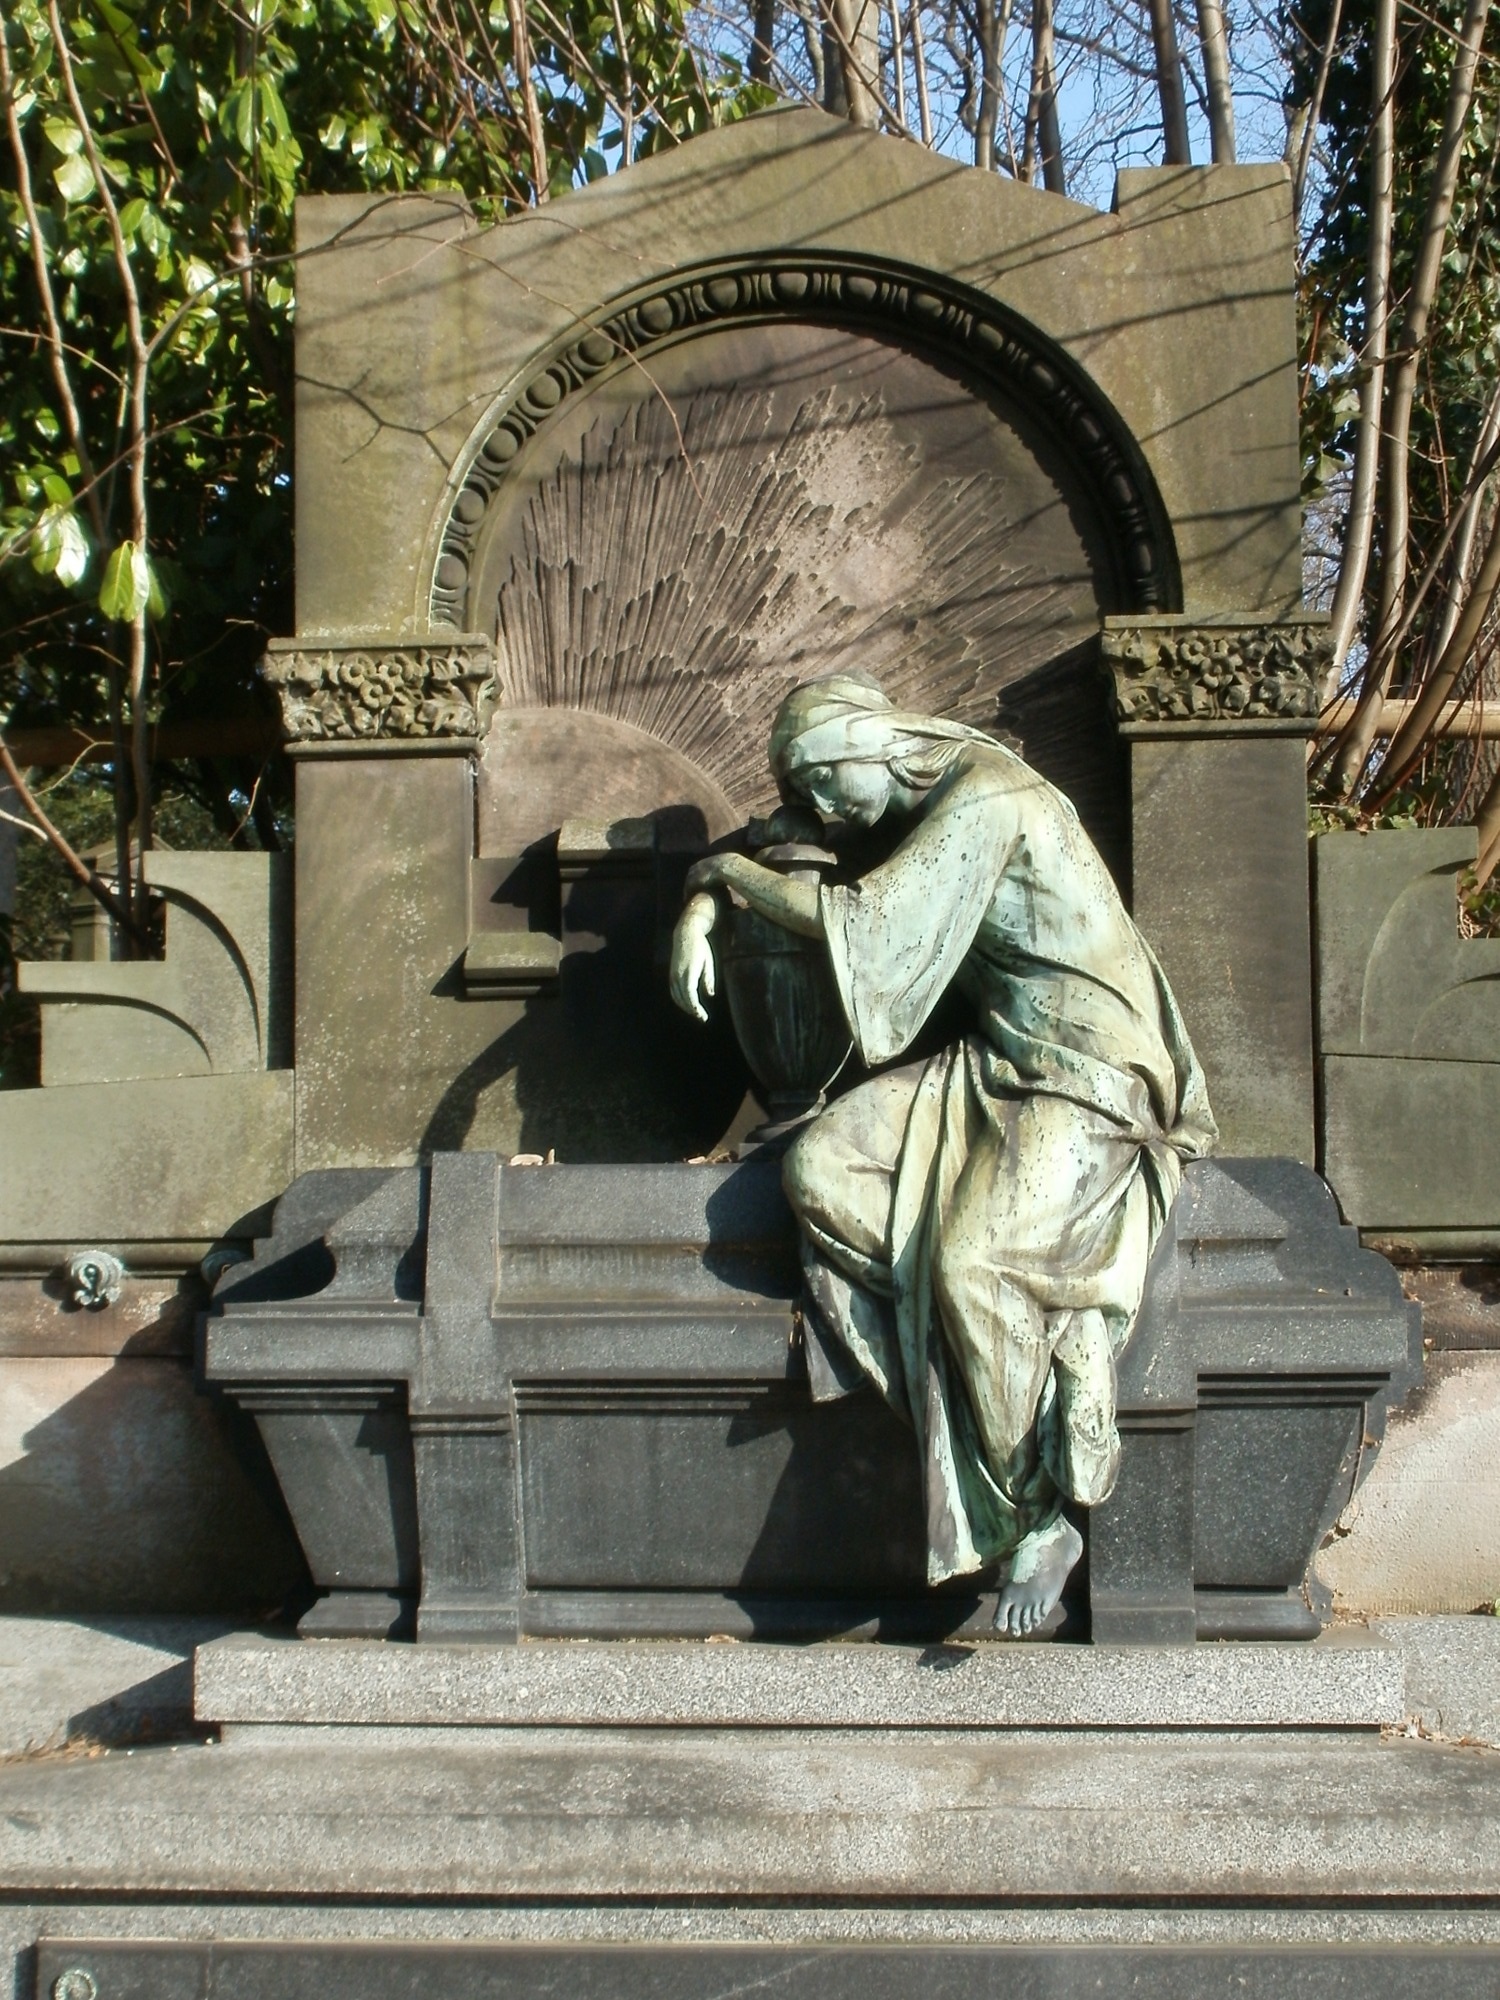
monument, female, statue, human, grave, sculpture, memorial, graveyard, art, cemetary, bronze, tomb, st johann, ancient history, saarbruecken